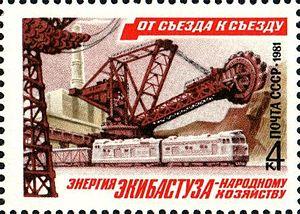
Timbre postal URSS 1981. Русский: Энергия Экибастуза - народному хозяйству. Почтовая марка СССР. 1981.